Riegelmann Boardwalk

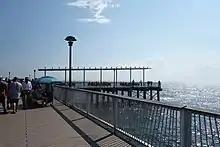
View toward the end of the pier

Steeplechase Pier, the only one remaining on Coney Island's beach, extends southward from the boardwalk's intersection with West 17th Street. It is near Steeplechase Park, of which the pier was originally part. The pier had been built by 1904, at which point it was estimated as being long. A newspaper article from that year praised the view from the pier: "There is no more beautiful view around New York than the sight of the twinkling colored lights of Coney Island and its reflection in the water." Steeplechase Pier was originally used by anglers and, until 1932, was used by ferry lines to Coney Island.